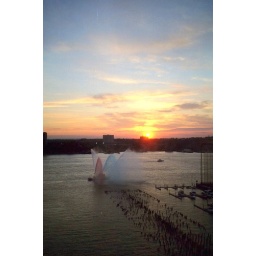
The water spray from this fireworks boat mirrors the colors in the sky.